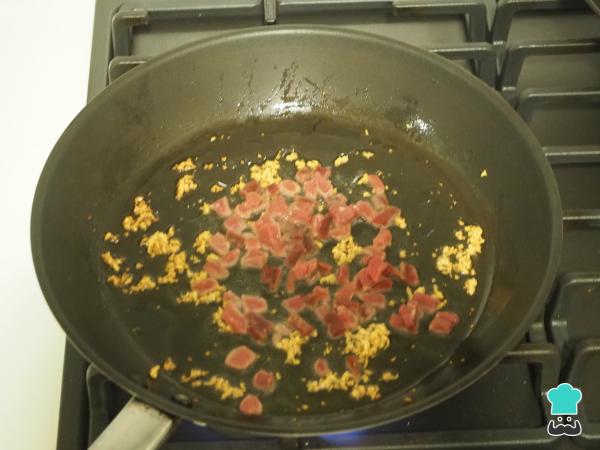
A continuación, añadimos el jamón cortado en tacos o tiras finas a la sartén.Truco: Podéis sustituir el jamón por bacon, panceta o tocineta si os gusta más.